Jacinda Ardern

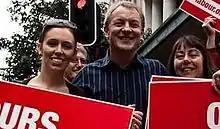
Ardern, with Phil Goff and Carol Beaumont, at an anti-mining march on 1 May 2010

Ardern contested the seat of for Labour in the 2011 general election, standing against incumbent National MP Nikki Kaye for National and Greens candidate Denise Roche. She lost to Kaye by 717 votes. However, she returned to Parliament via the party list, on which she was ranked 13th. Ardern maintained an office within the electorate while she was a list MP based in Auckland Central.